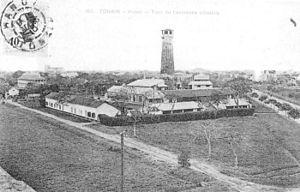
Tour de l'ancienne citadelle d'Hanoï